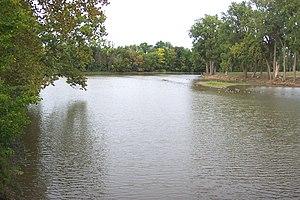
La rivière Blanchard, est une rivière des États-Unis longue de 166 kilomètres située dans l'État de l'Ohio.